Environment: real
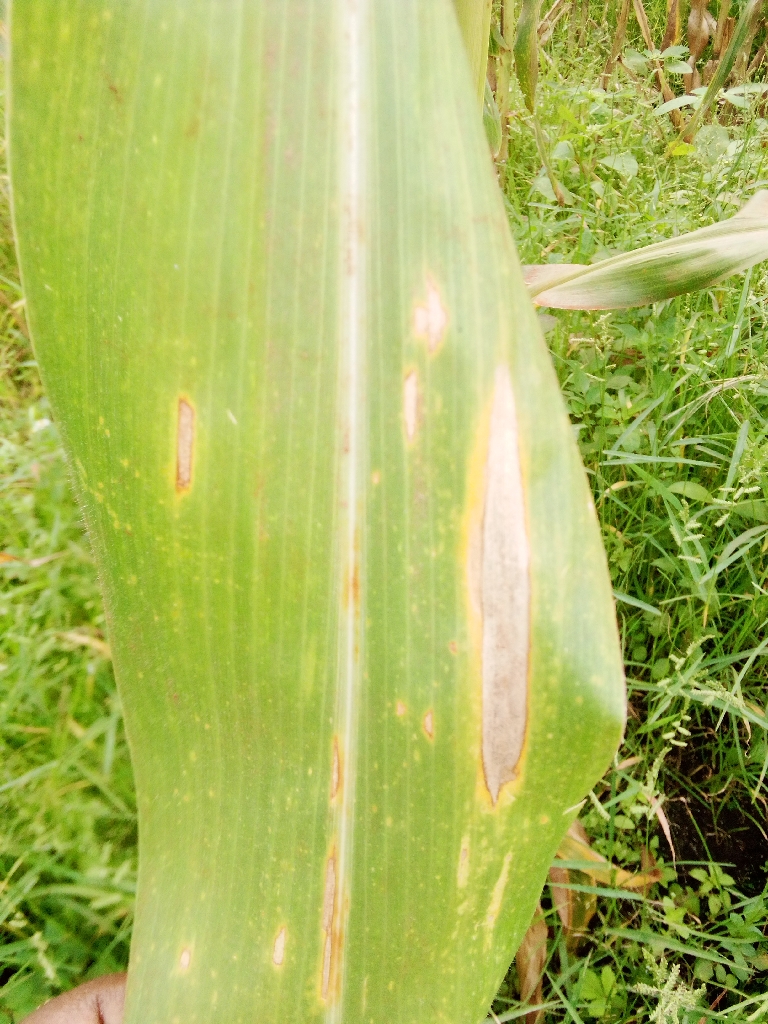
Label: northern_corn_leaf_blight